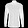
Label: Shirt